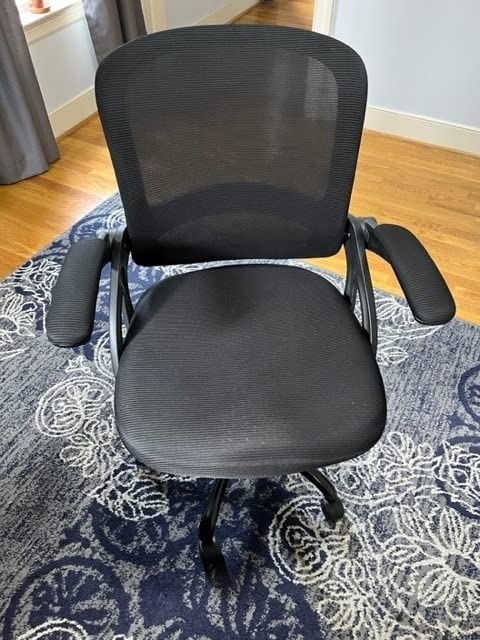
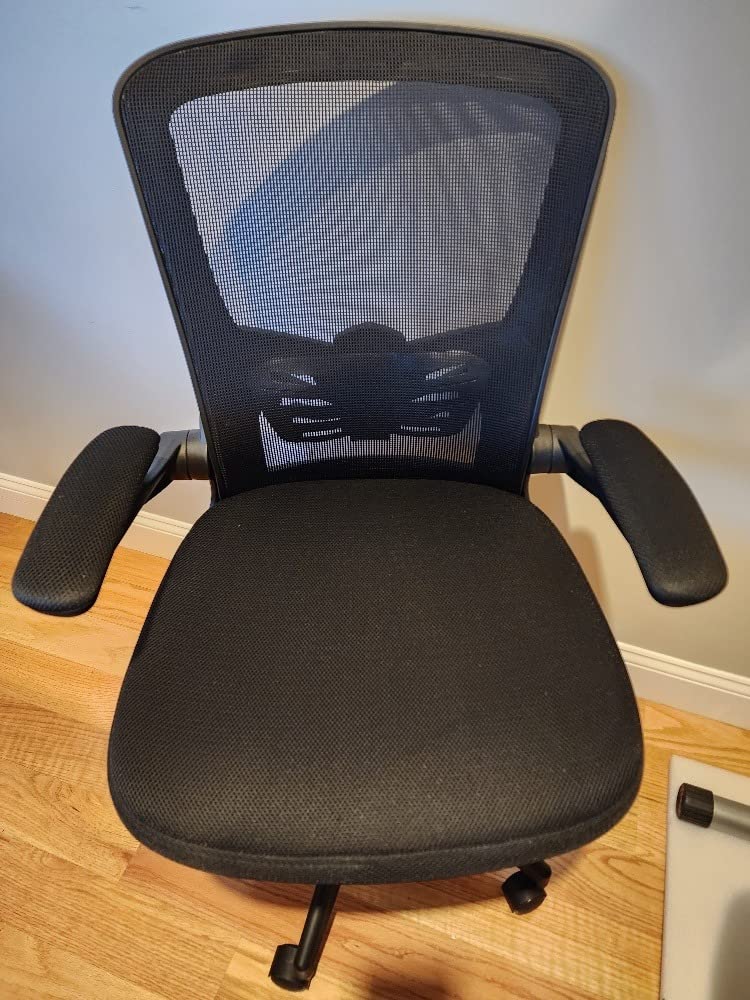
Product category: items_chair
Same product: no